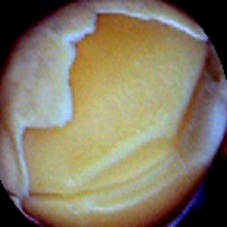
Label: Skin-damaged